Herbert Hartley

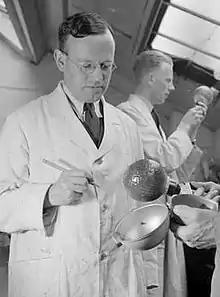
Working on adhesive for the sticky bomb in 1943 at Kay Brothers in Stockport where Hartley was the technical manager.

Herbert Kent Hartley (1908–1986) was an industrial chemist who pioneered the use of polyurethane in the UK, for which he was awarded the Gold Medal of the Plastics and Rubber Institute. He also devised an adhesive for the sticky bomb in World War 2. He was a keen climber and helped to organise the sport in the UK, founding the Manchester University Mountaineering Club, serving as the secretary of the Mountain Rescue Committee and president of the Rucksack Club.